National Institute of Biotechnology

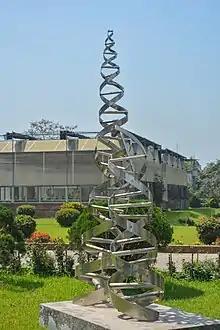
National Institute of Biotechnology

It was established in 2010 by the government as part of an ADP(Annual Development Project) project (started in 1999) to intensify the biotechnological research in the country. Dr. Naiyyum Choudhury was the founding project director of the institute. The main objective of the institute is to coordinate the biotechnological research carried out throughout the country as well as conducting its own research programs in different areas of biotechnology. The institute is also responsible for creating skilled manpower for biotechnology and genetic engineering.